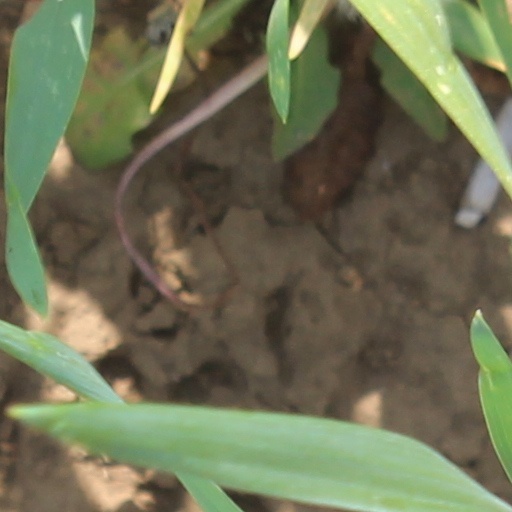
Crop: wheat